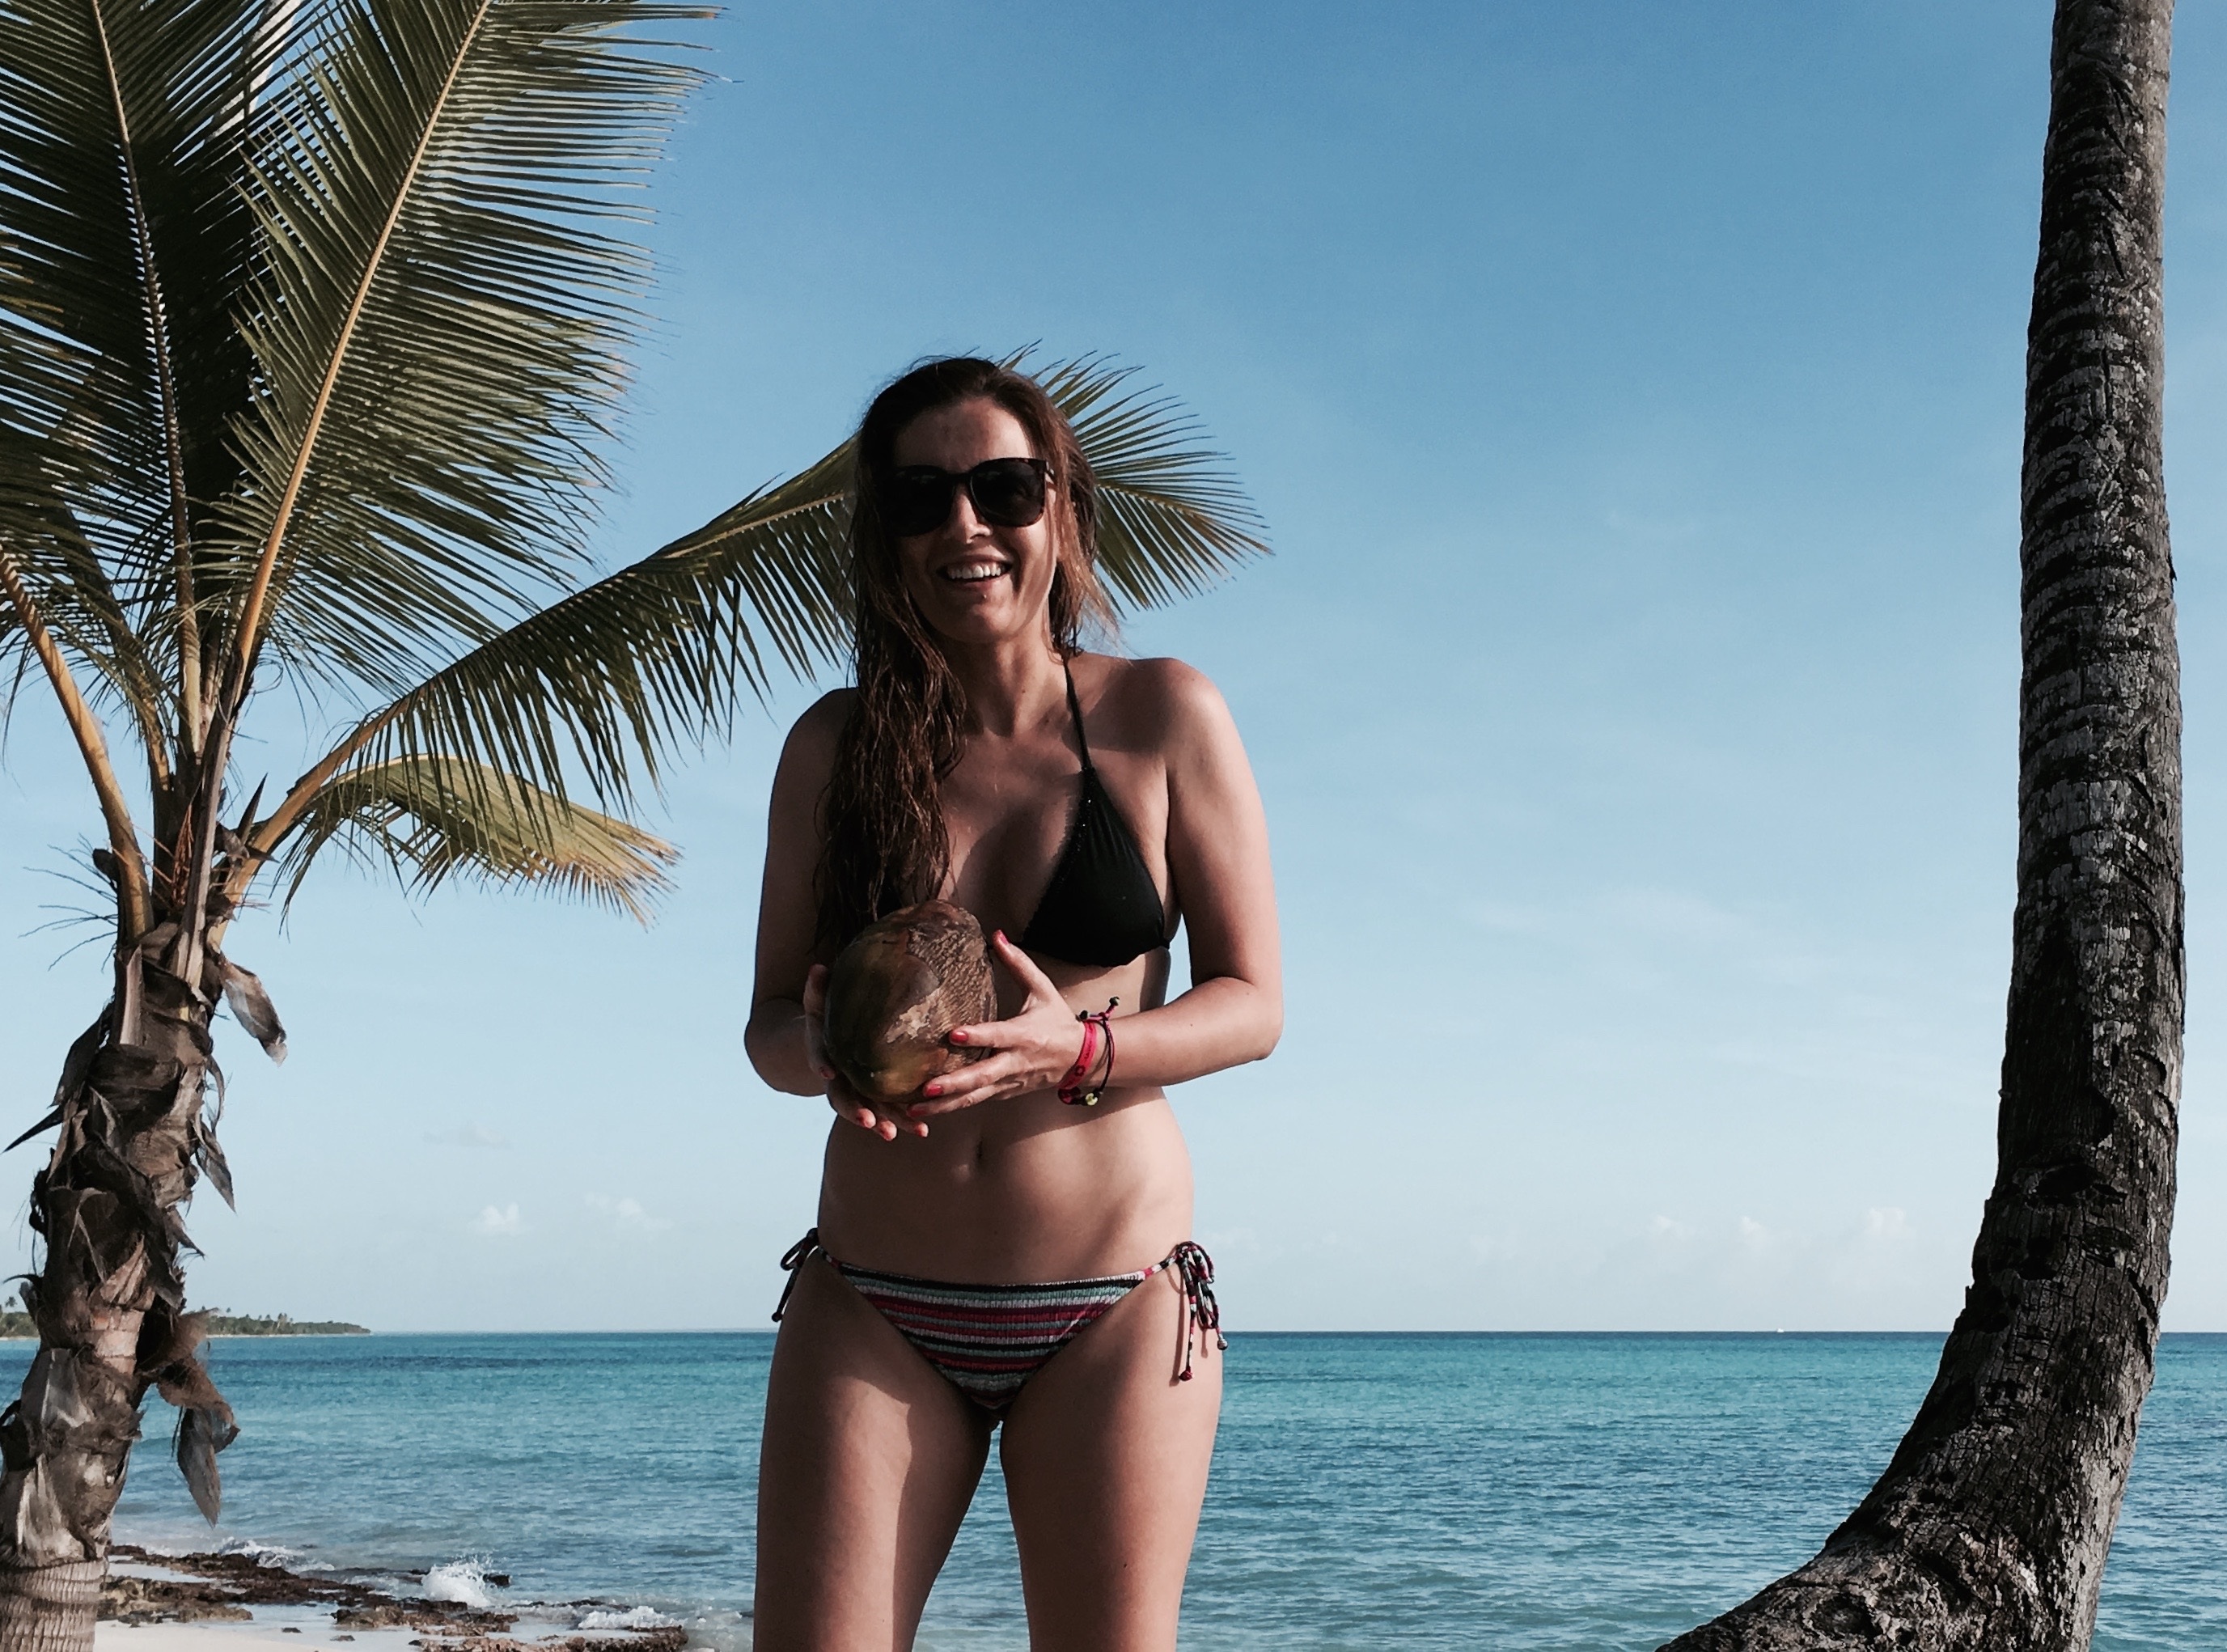
beach, sea, coast, water, nature, outdoor, ocean, person, girl, woman, shore, cute, summer, vacation, travel, female, leg, brunette, model, spring, relax, paradise, tranquil, tropical, seascape, holiday, island, fashion, blue, clothing, lady, smile, bikini, swimwear, human body, coconut, relaxation, turquoise, happy, sunglasses, hot, swimsuit, photograph, beauty, summertime, sexy, image, dominican, caribbean, exotic, palms, body, fit, attractive, gorgeous, destination, perfect, photo shoot, hot woman, bikini model, beachwear, sun tanning